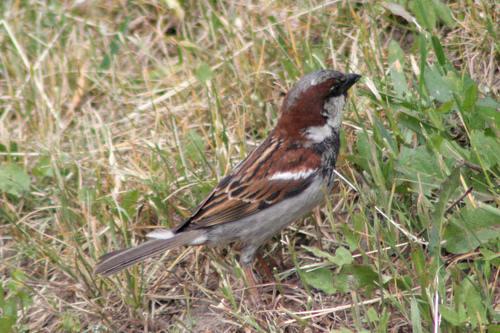
A photo of a house sparrow